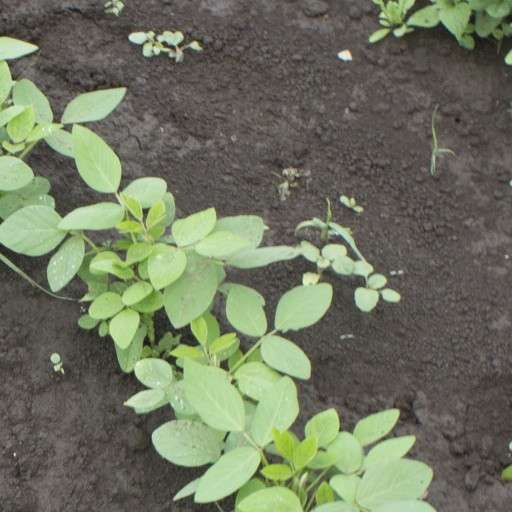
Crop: soybean